Kenny Everett

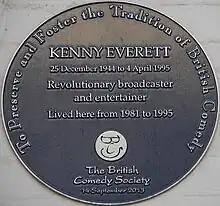
Plaque at 91 Lexham Gardens, Kensington, London, Everett's home from 1981 to 1995

Everett became close friends with Freddie Mercury, the lead vocalist and pianist of Queen, after they met on Everett's breakfast radio show on Capital Radio in 1974.